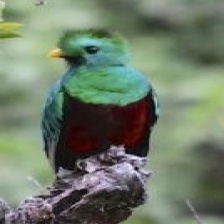
Species: QUETZAL
Scientific name: PHAROMACHRUS MOCINNO